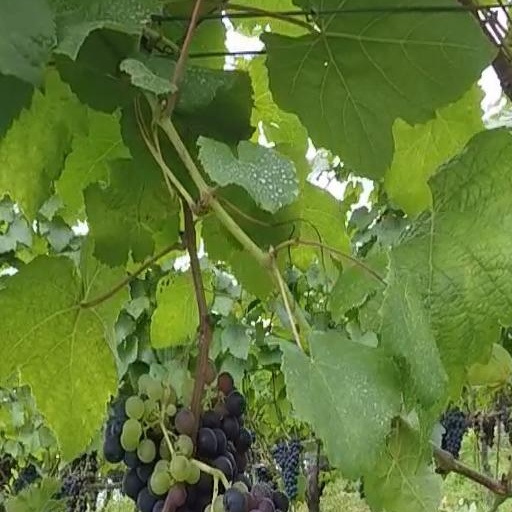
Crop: grape